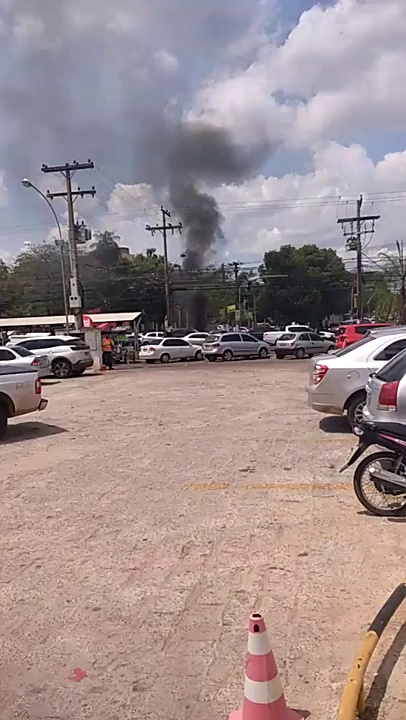
Fire: no
Smoke: yes